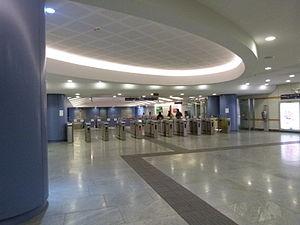
Spezia est une station de la ligne 1 du métro de Turin, située sur le corso Spezia.